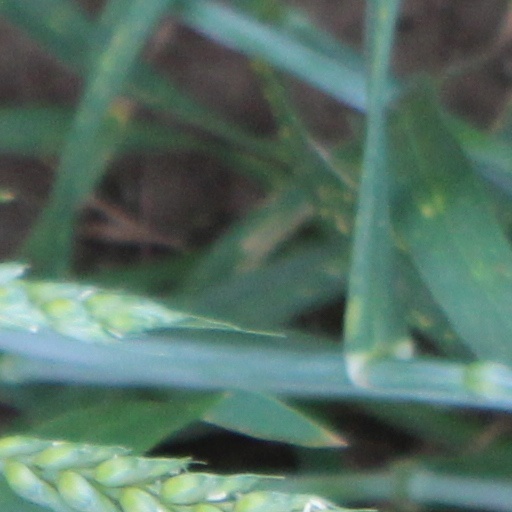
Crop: wheat